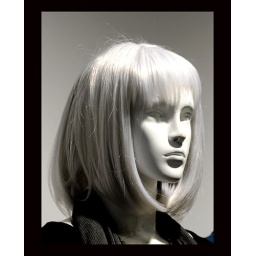
Actually this is shot in color it's just that Hong Kong loves black and white clothes!!!